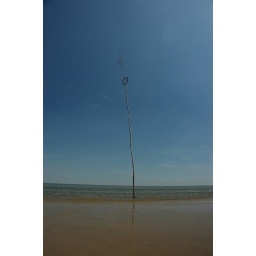
By ebb these stick stand high, by high water you better sail around them